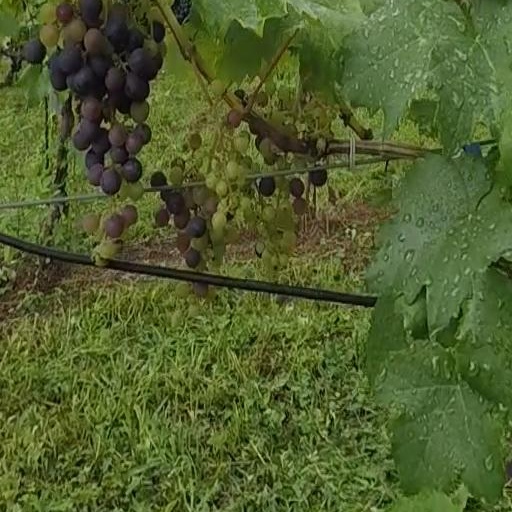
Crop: grape